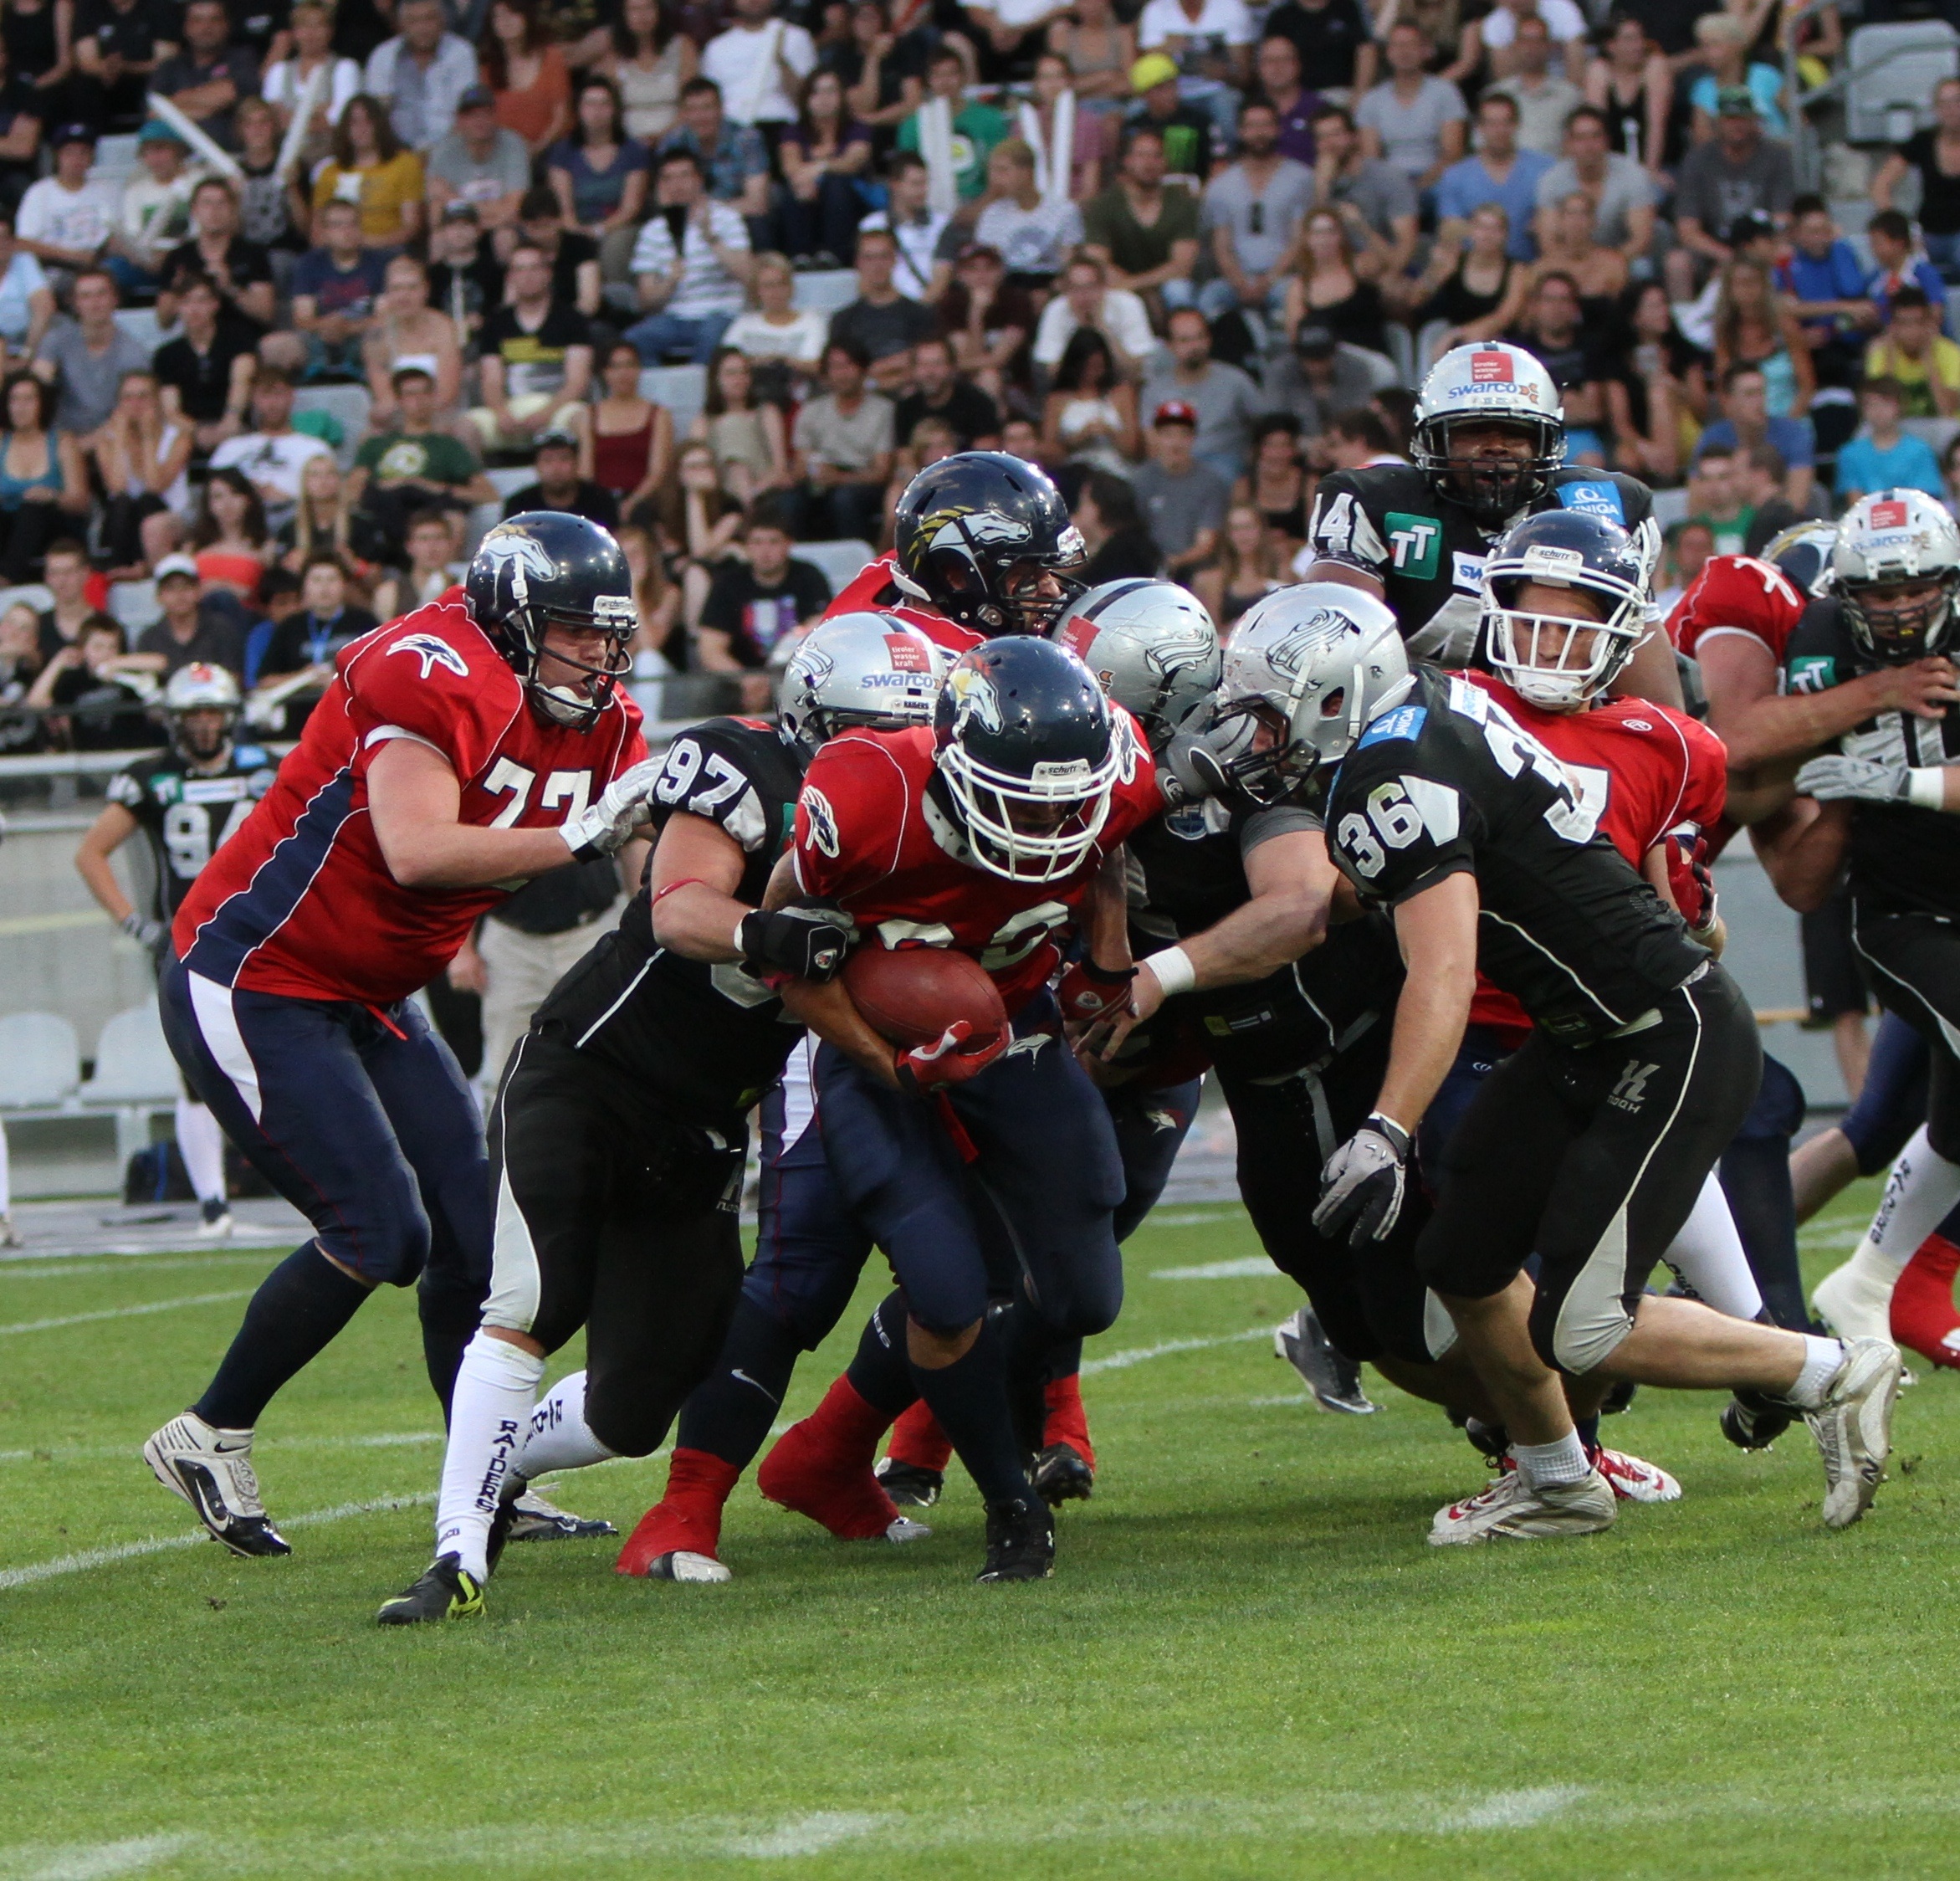
structure, soccer, stadium, player, american football, sports, tackle, football player, ball game, canadian football, sport venue, arena football, gridiron football, calanda broncos, eurobowl